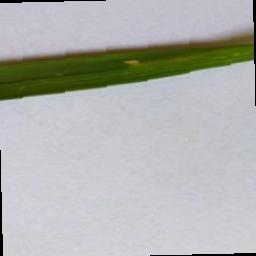
Label: Rice___Leaf_Blast